Paolo Budinich

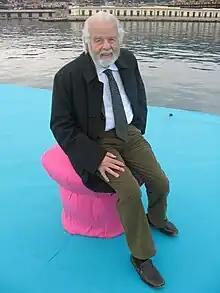
Paolo Budinich in Trieste, 2007

Paolo Budinich (28 August 1916 – 14 November 2013) was an Italian theoretical physicist.